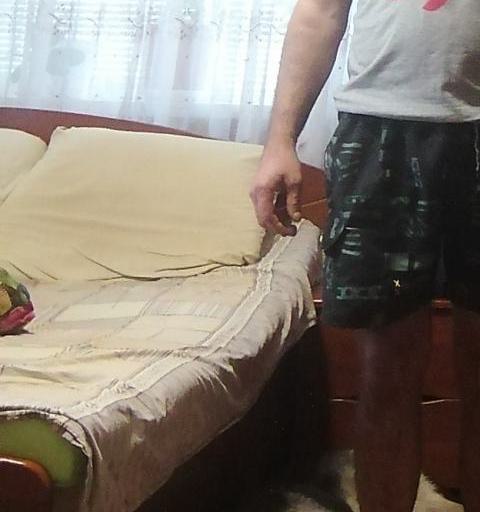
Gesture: no_gesture